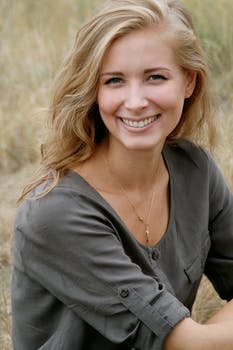
Label: No Watermark